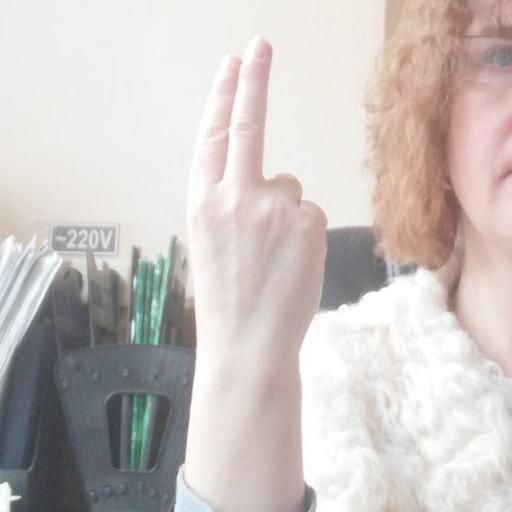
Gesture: two_up_inverted